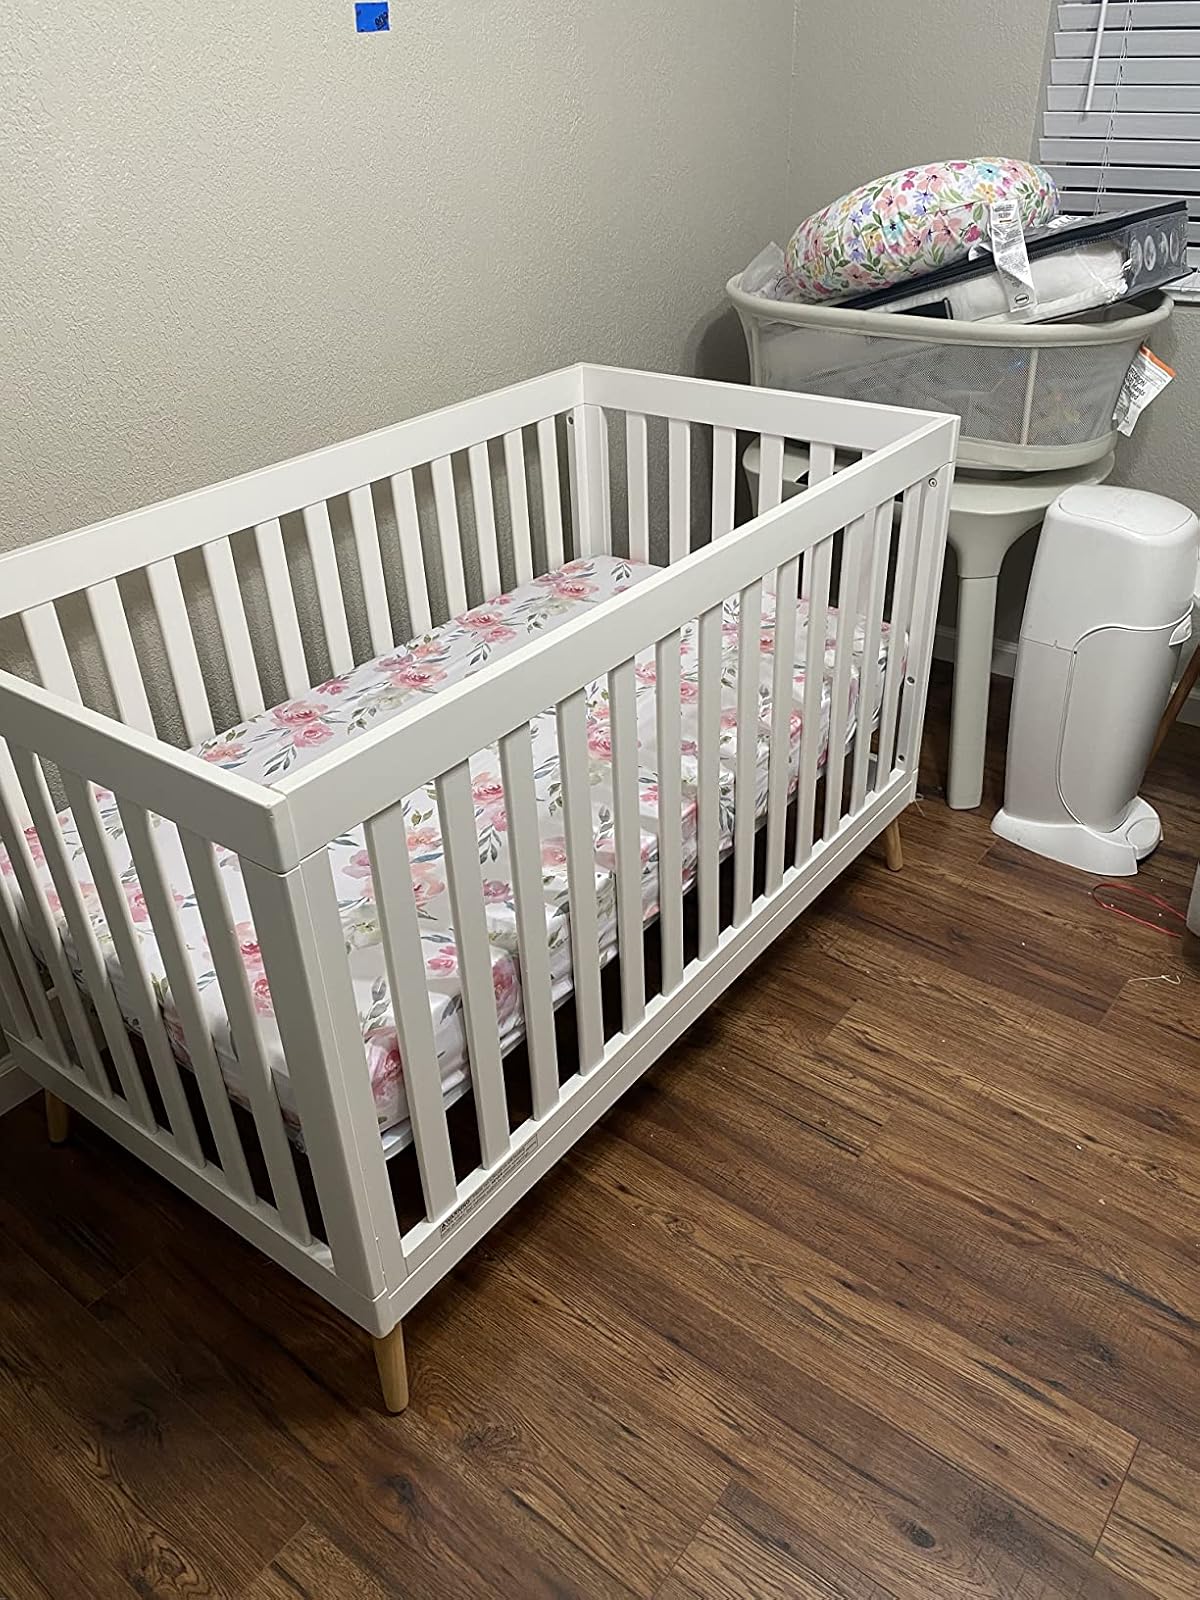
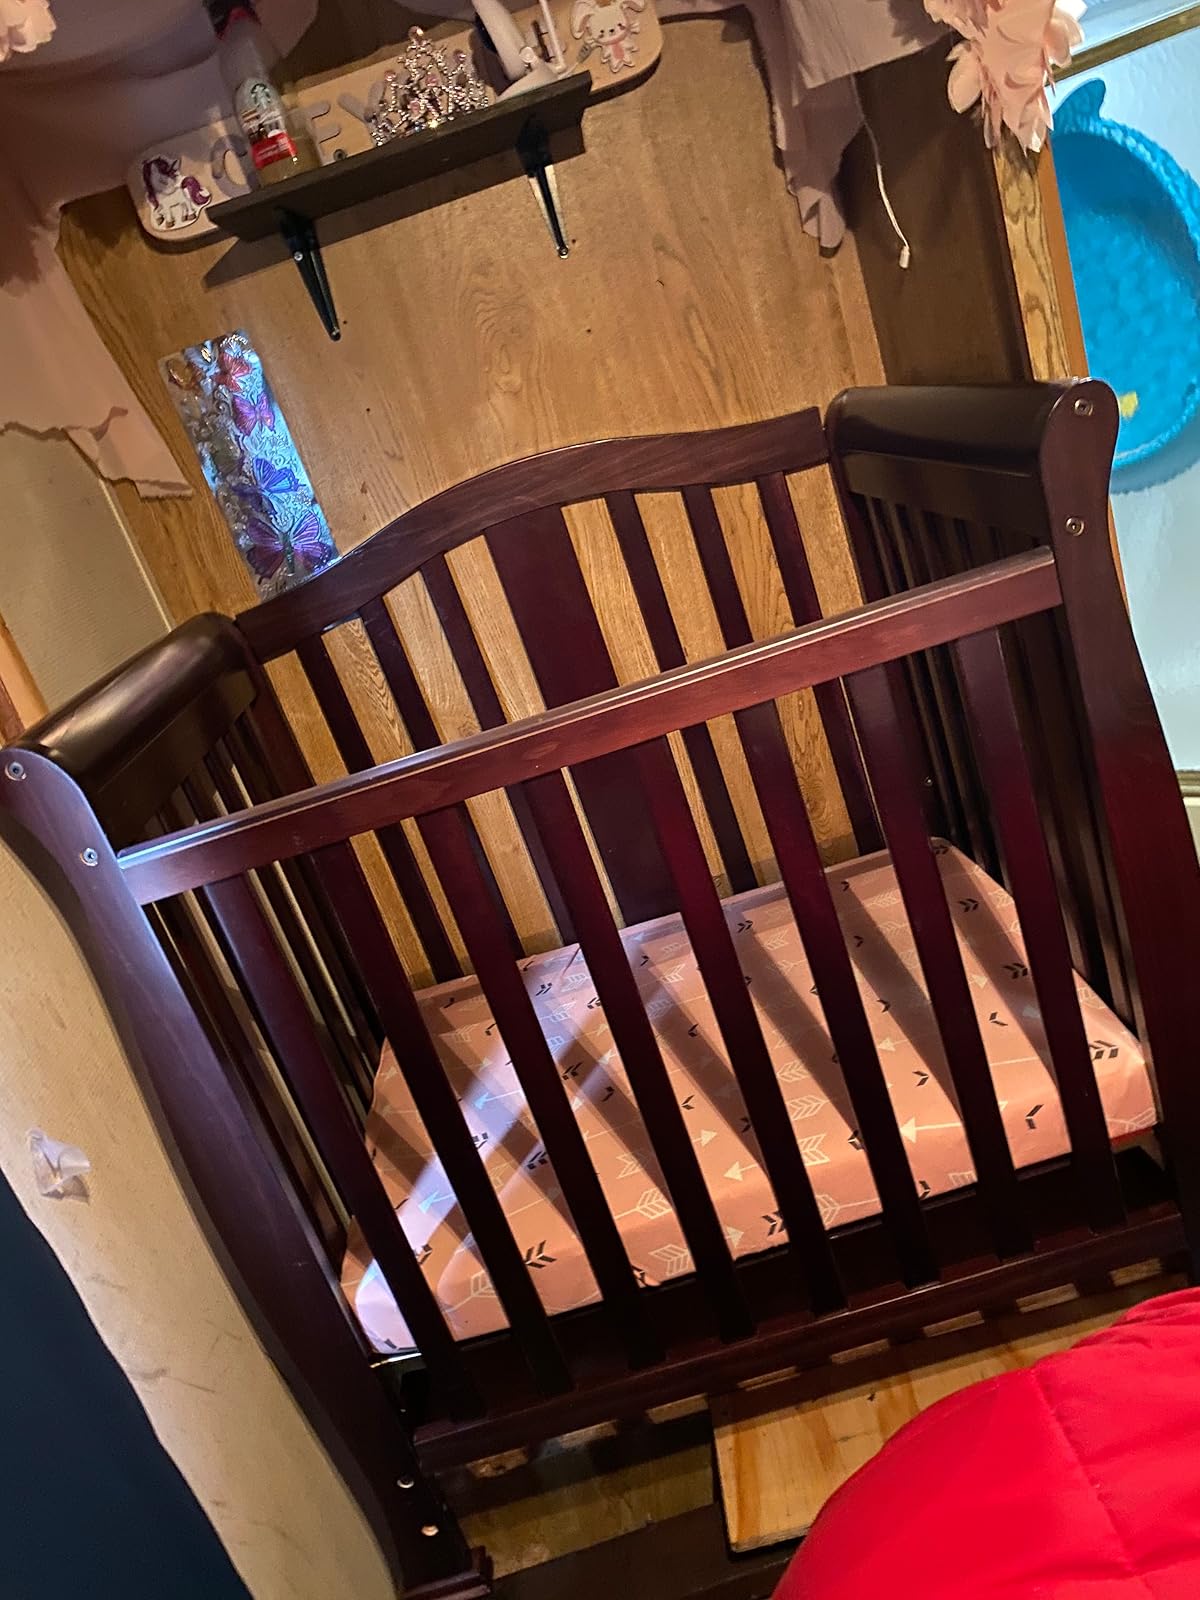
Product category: products_crib
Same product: no